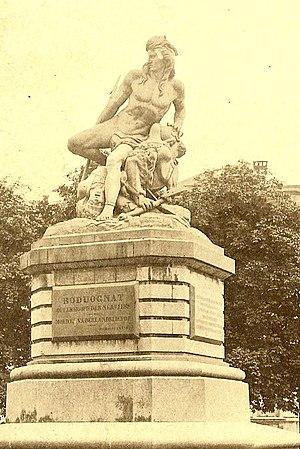
Boduognatos est une personnalité du puissant peuple celte des Nerviens au Ier siècle av. J.-C. Selon Jules César, dans ses Commentaires sur la Guerre des Gaules, il était « leur chef suprême ».